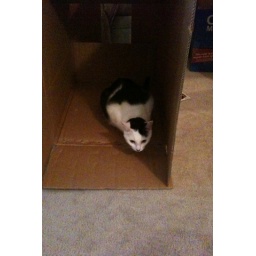
cat in a box